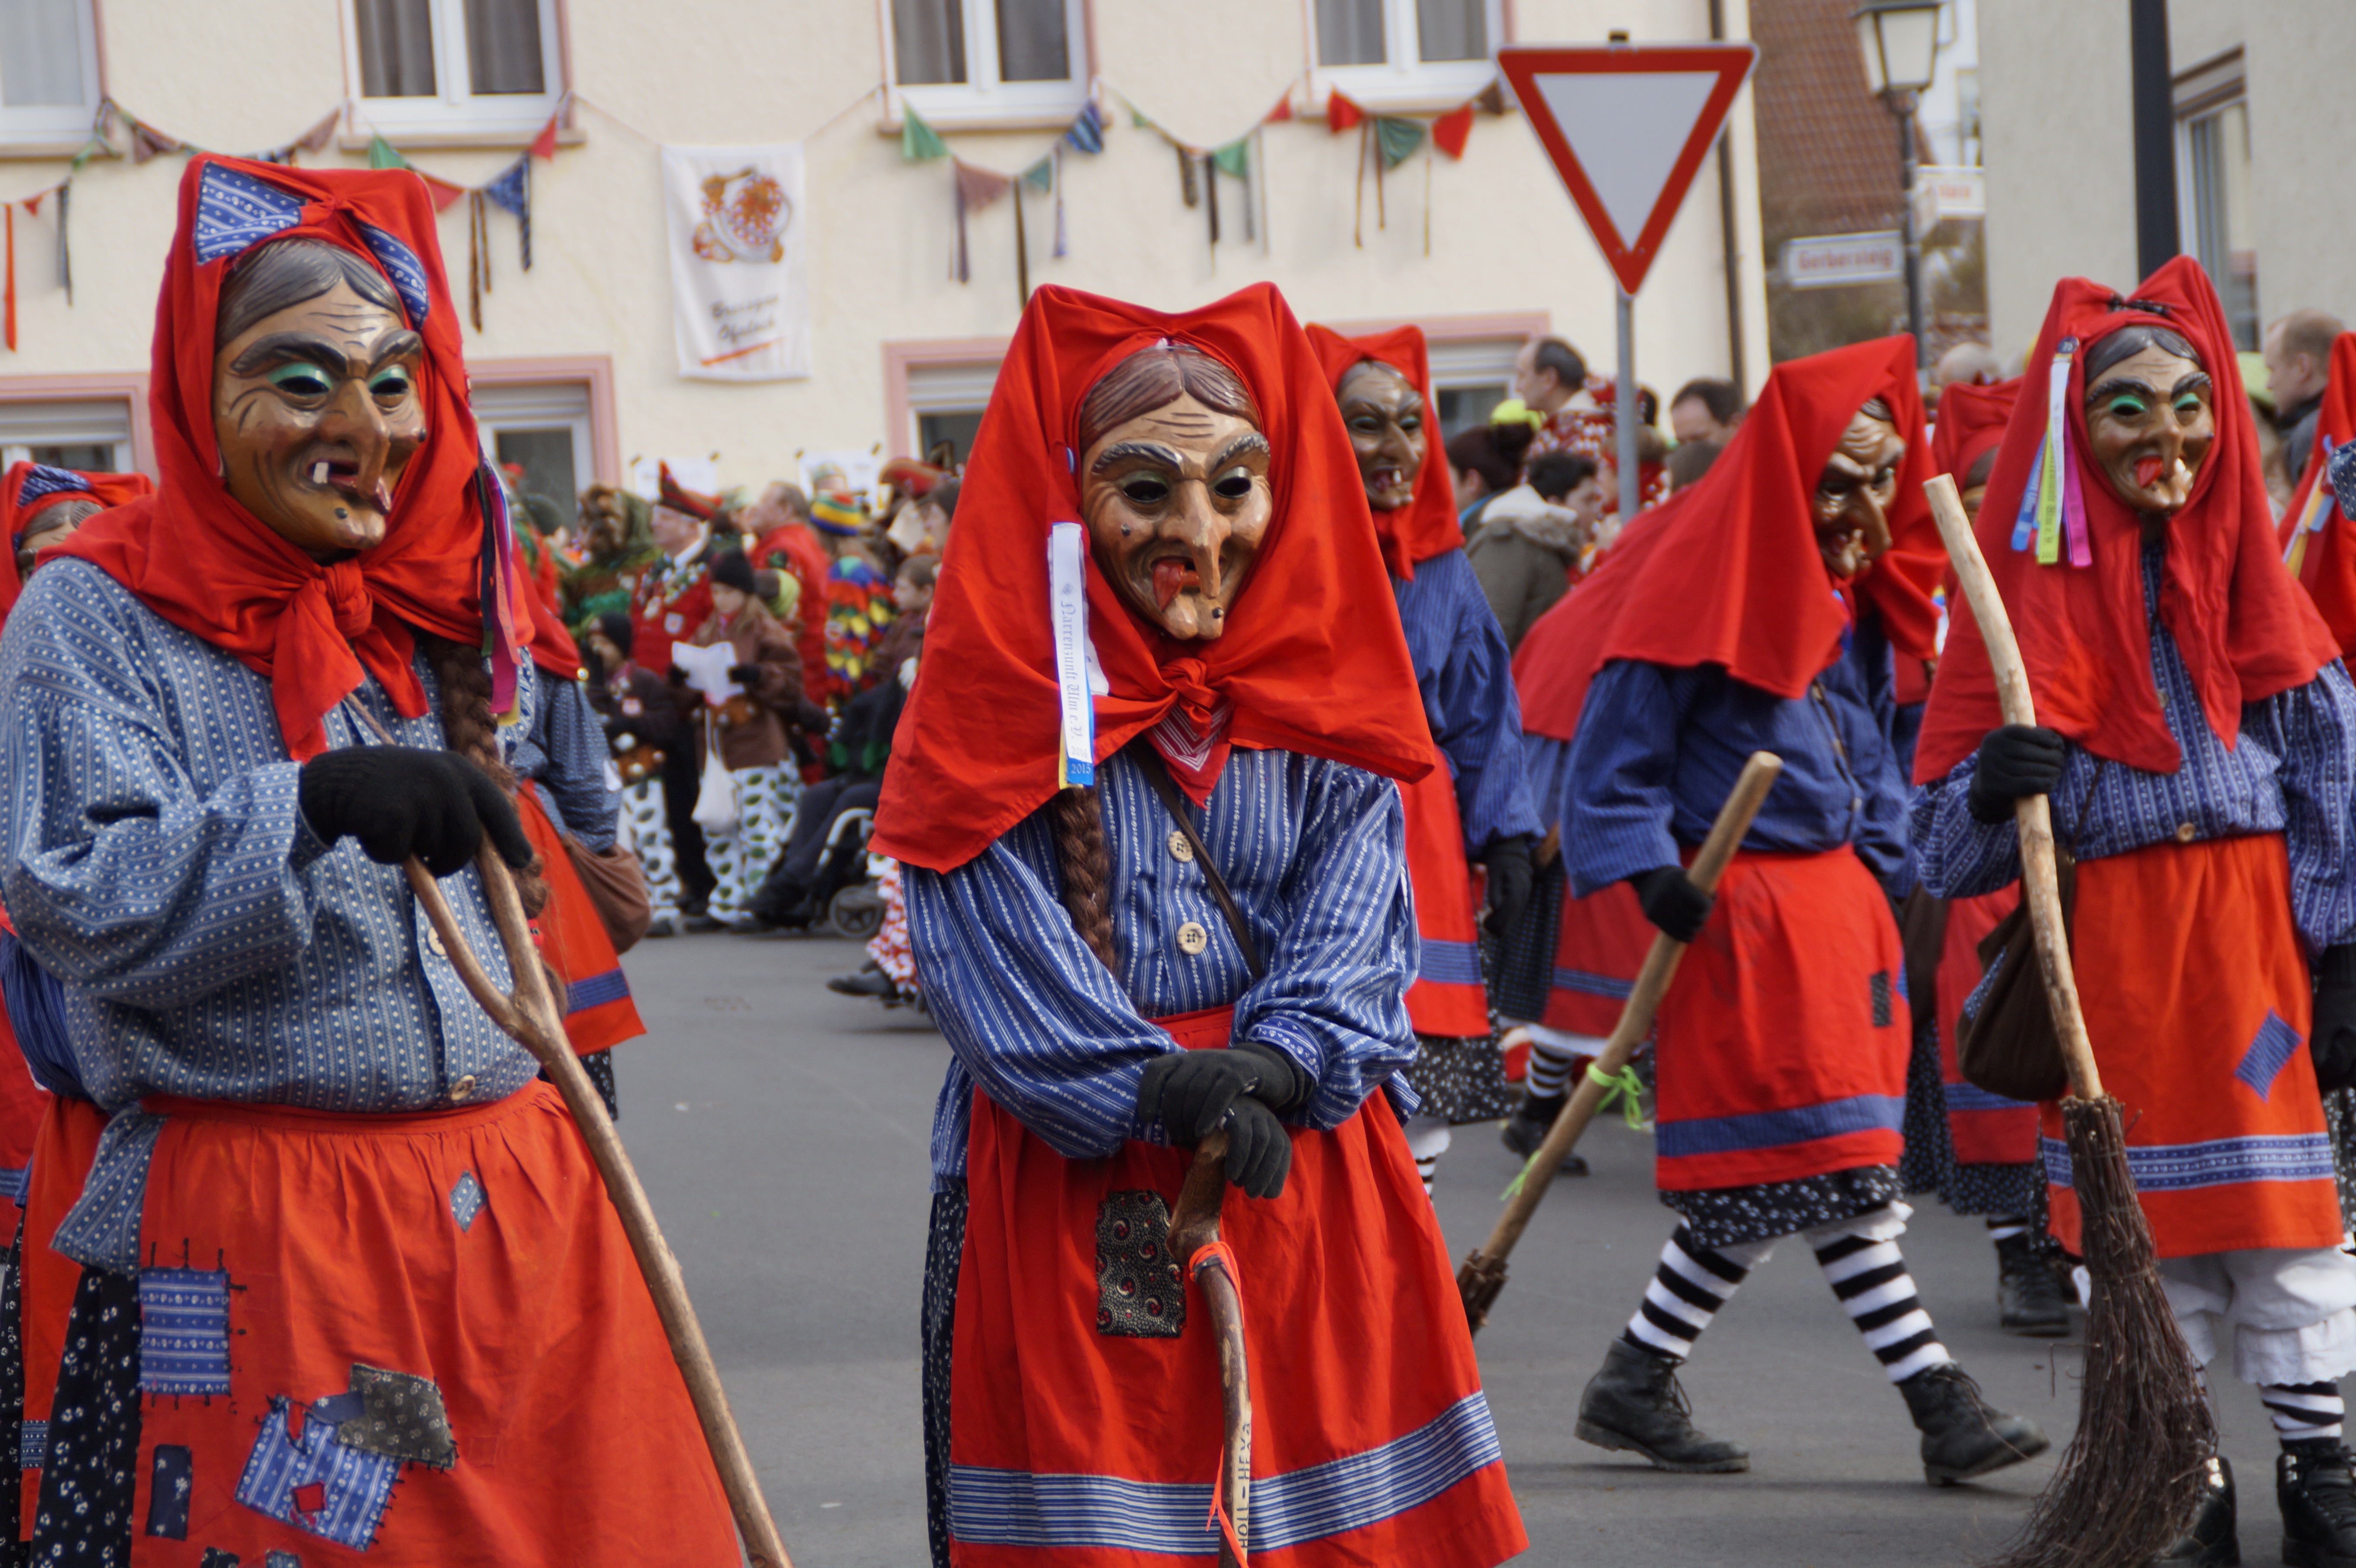
carnival, clothing, dressed up, face, festival, mask, figure, move, germany, carved, event, custom, tradition, costume, masquerade, panel, larva, ulm, witches, customs, fool, baden wurttemberg, fasnet, fools guild ulm, fools jump, swabian alemannic, haes, haestraeger, guild group, strassenfasnet, carnival parade, wooden mask, fools guild